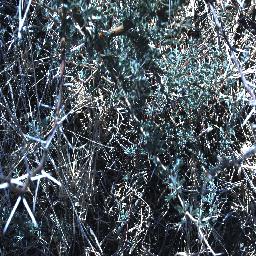
Label: prickly_acacia